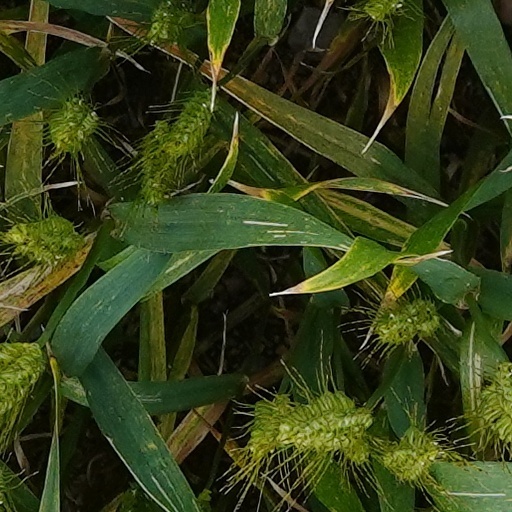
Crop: wheat